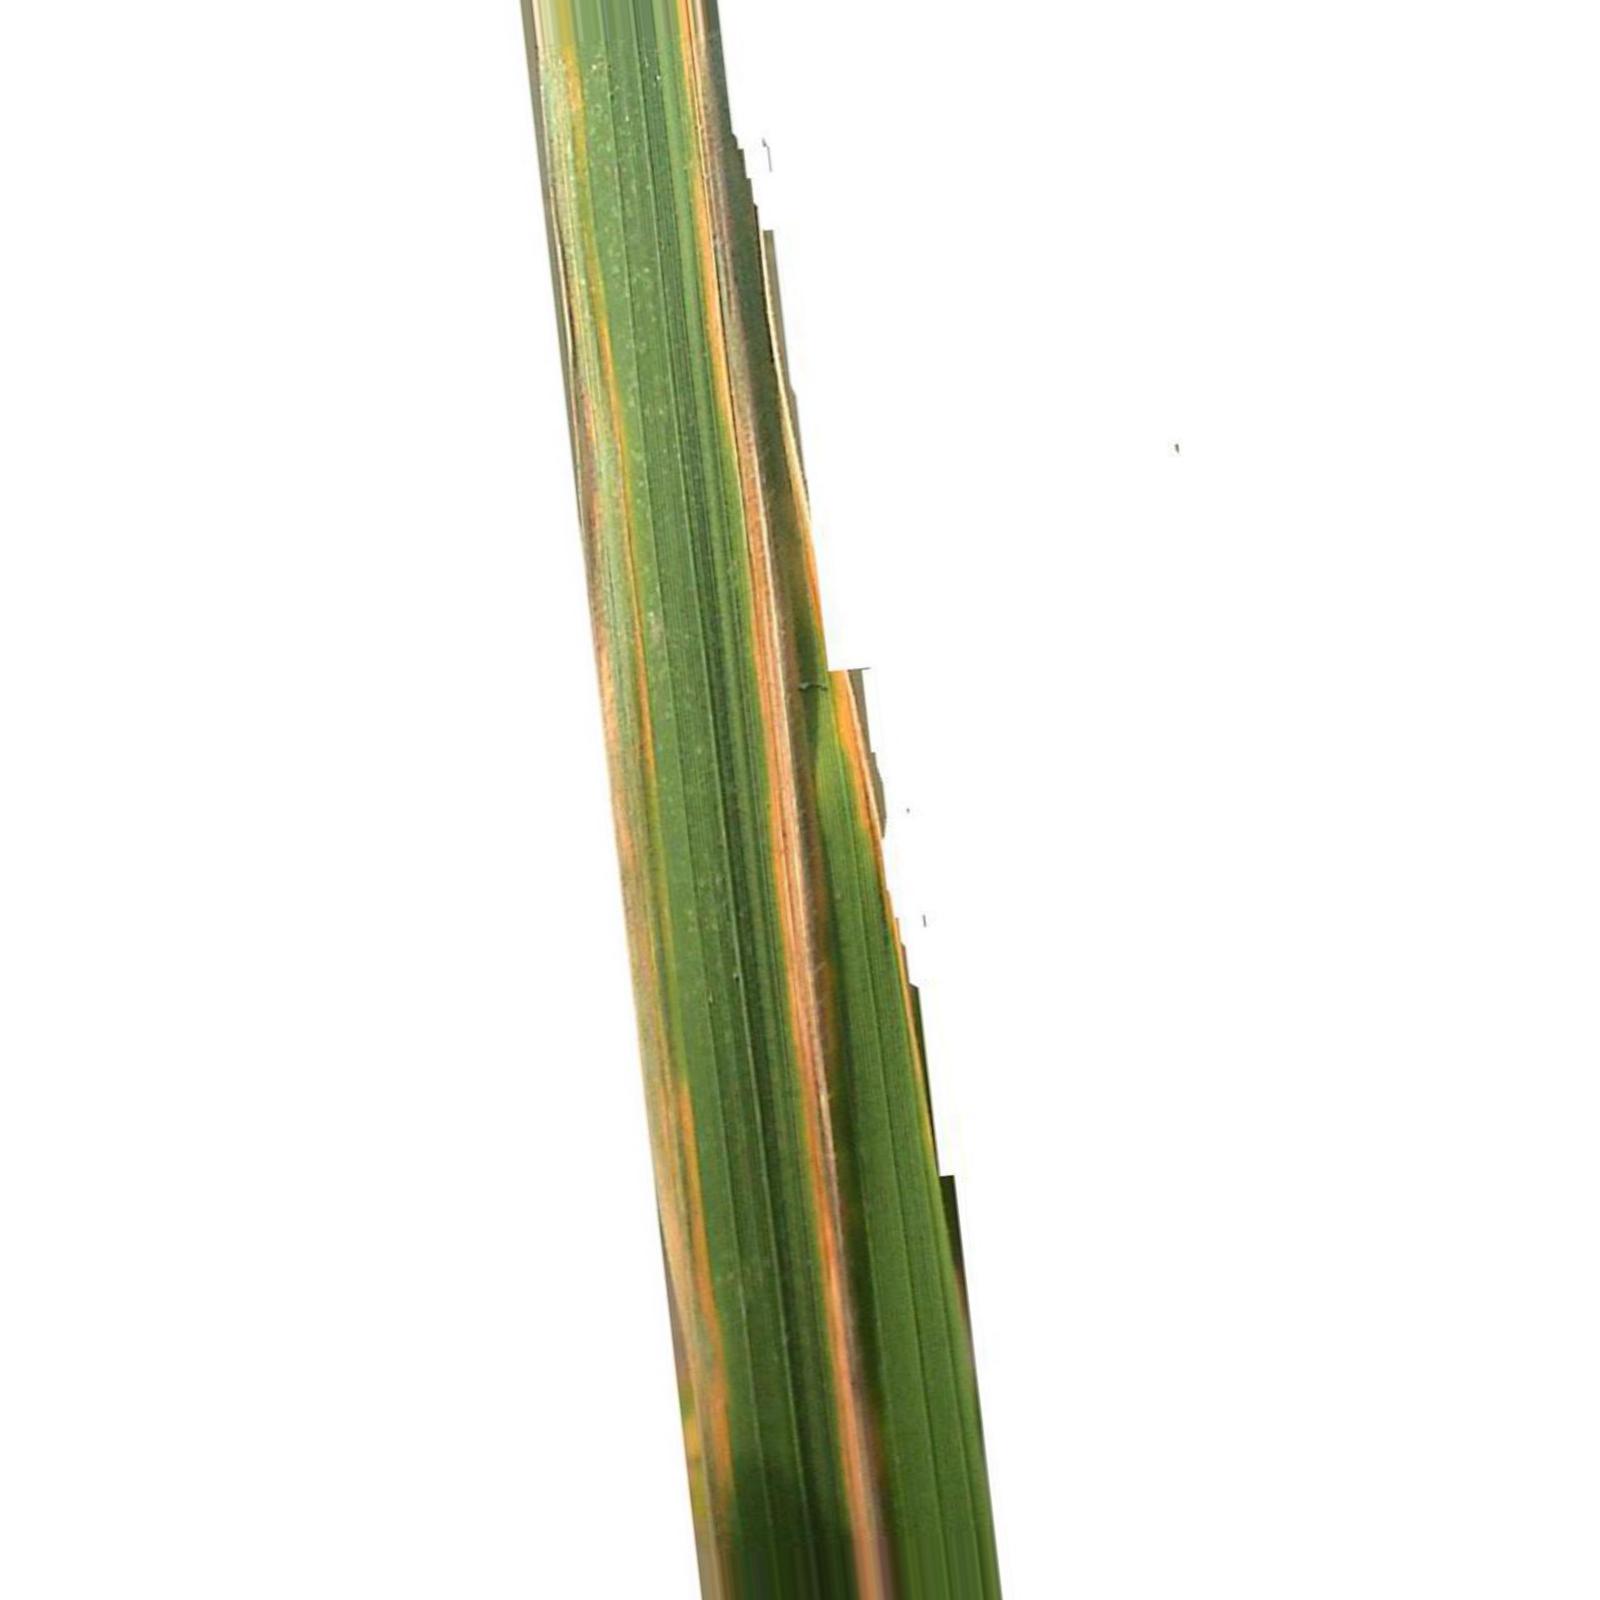
Nhãn: Bệnh Bạc lá (Bacterial leaf blight)